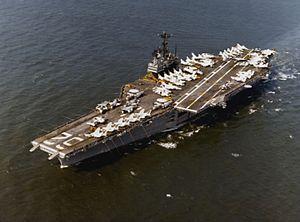
L’USS Independence (CV-62) est le 4ᵉ et dernier porte-avions de classe Forrestal utilisé par l'US Navy.
Le Vol de l'Intruder est un film américain de John Milius, sorti en 1991. Il s'agit d'une adaptation cinématographique du roman du même nom de Stephen Coonts.